Norman Leslie McLeod

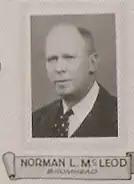
Portrait taken from 1934 Province of Saskatchewan 8th legislative assembly

) was a teacher, and school principal in Unity Saskatchewan, and a farmer, merchant and political figure in Estevan Saskatchewan. He was a member of the legislative assembly of Saskatchewan for Estevan area ridings.